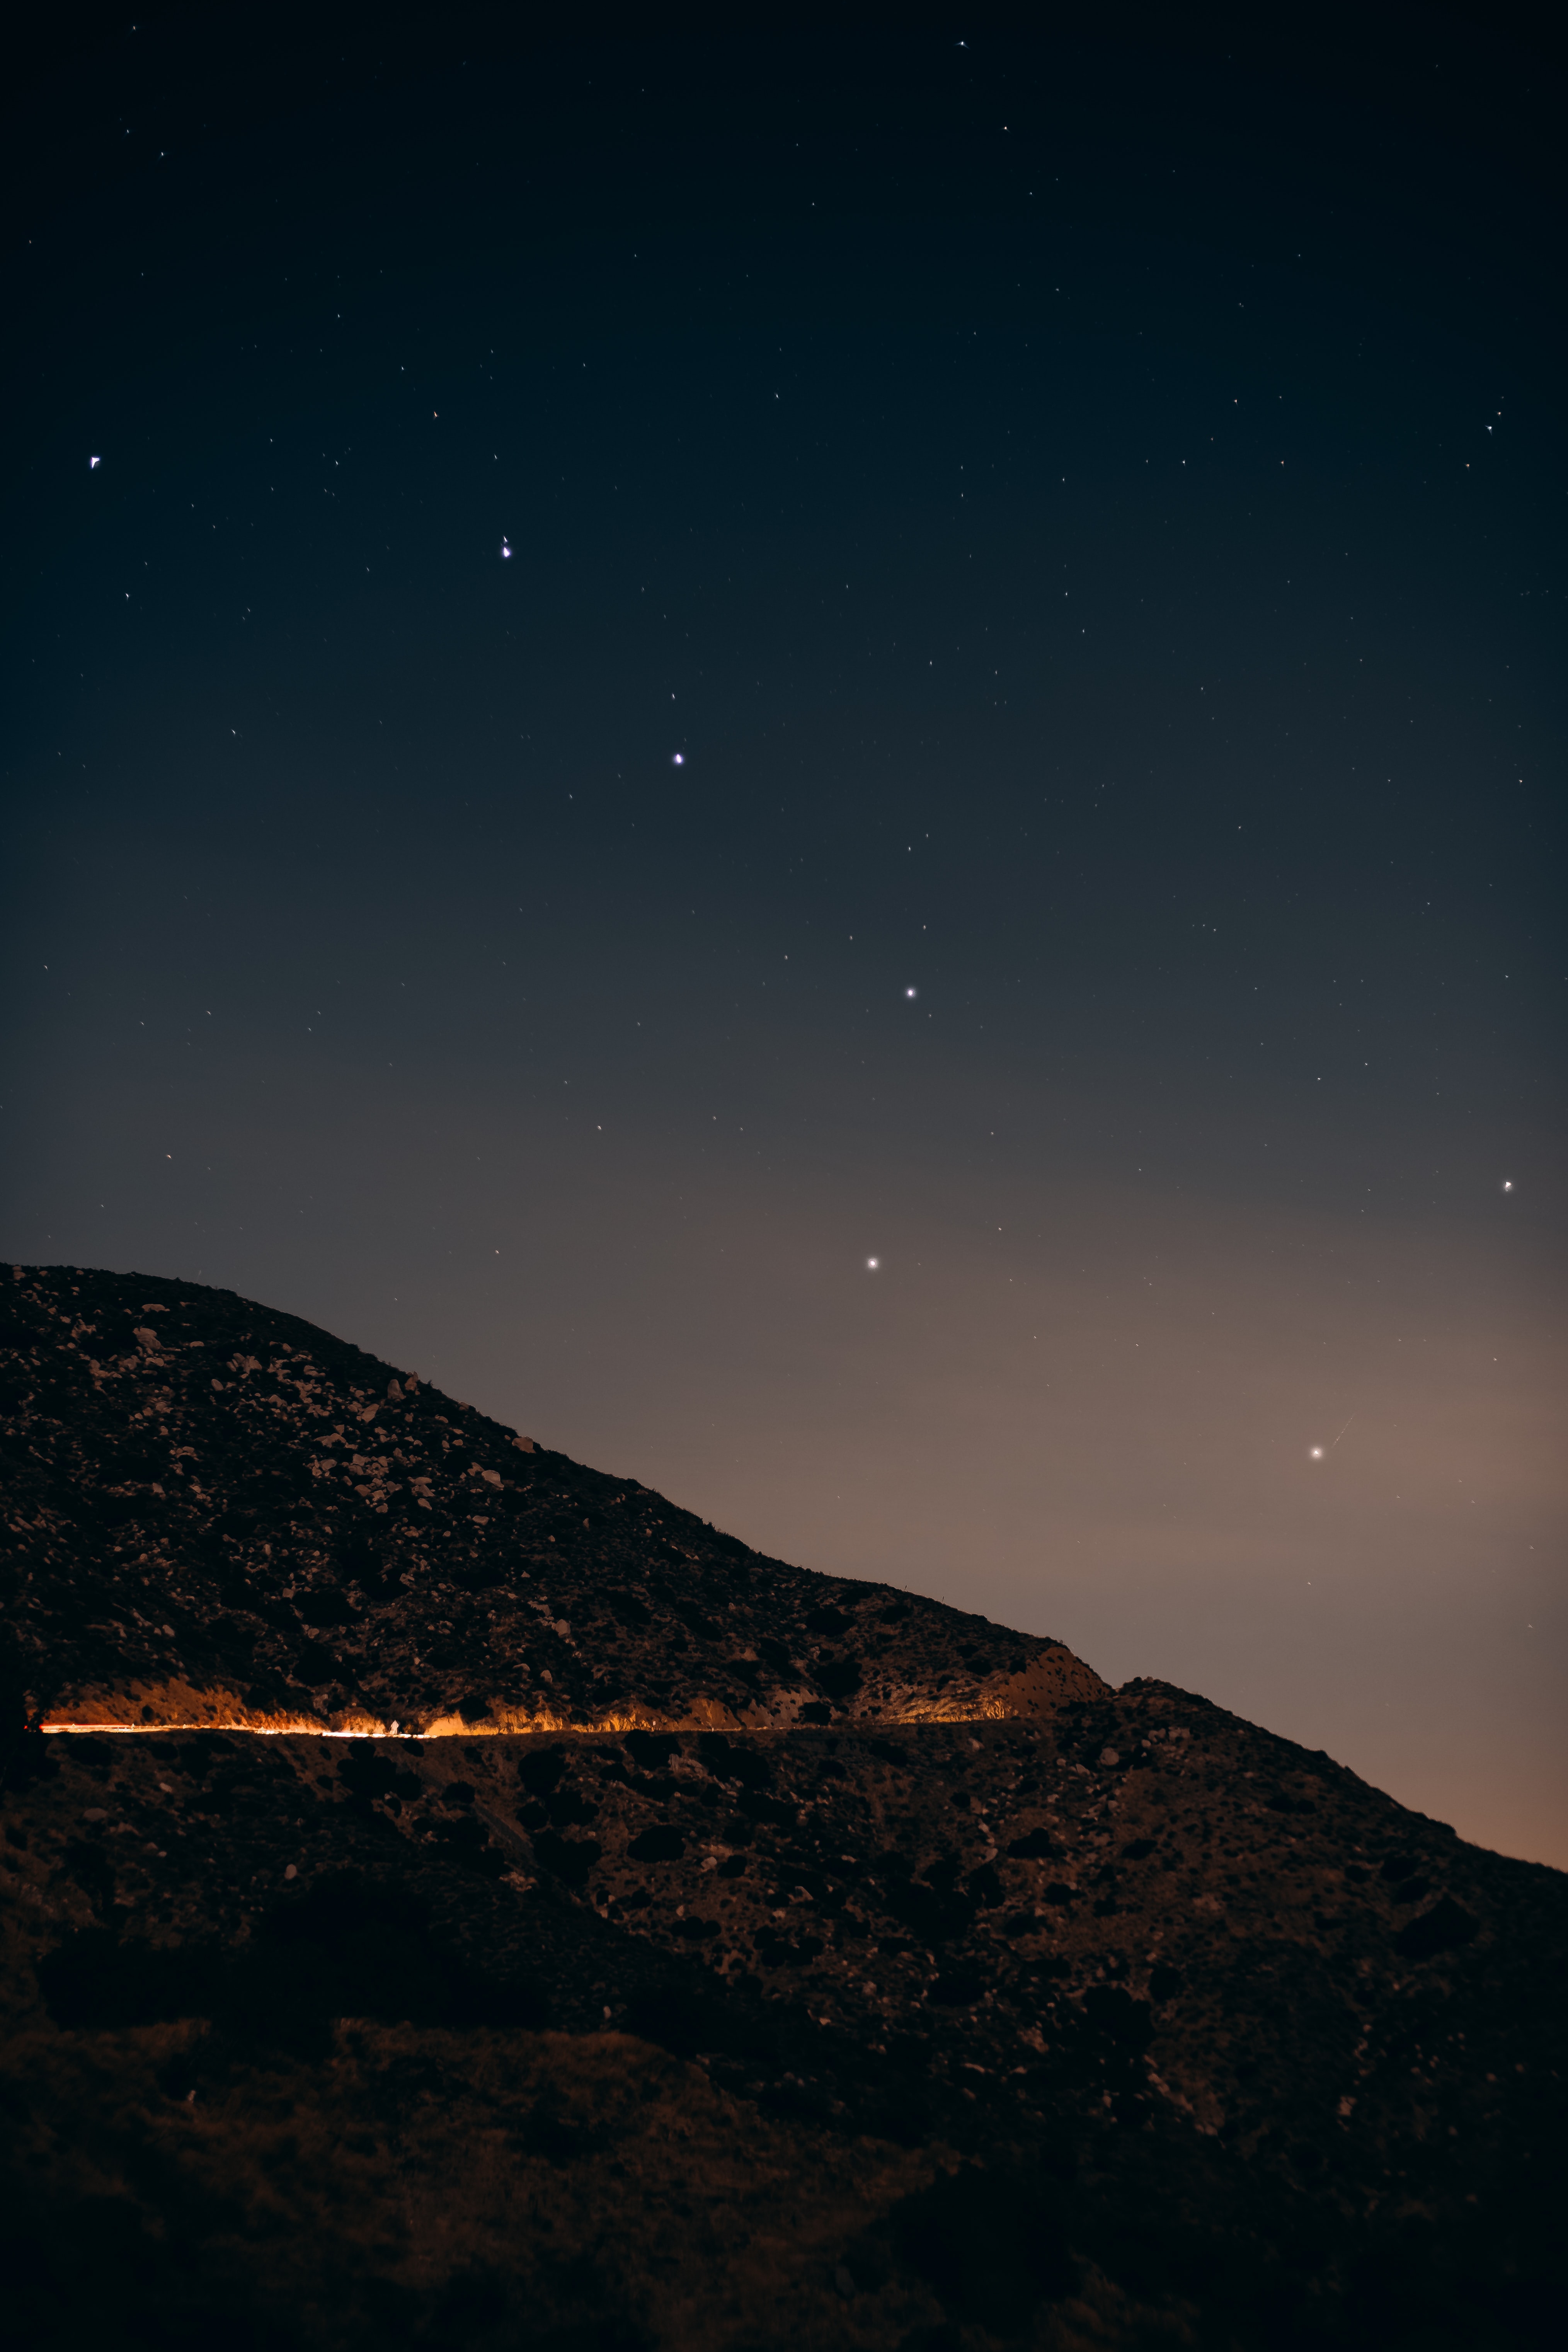
star, sky, night, astronomical object, astronomy, atmosphere, horizon, midnight, space, constellation, calm, landscape, universe, science, hill, slope, celestial event, darkness